Barley

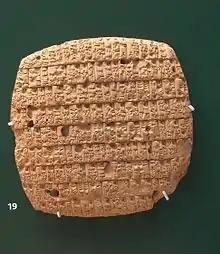
An account of barley rations issued monthly to adults (30 or 40 pints) and children (20 pints) written in cuneiform on clay tablet in year 4 of King Urukagina ("circa" 2350 BCE), from Girsu, Iraq

Barley was one of the first grains to be domesticated in the Fertile Crescent, an area of relatively abundant water in Western Asia, around 9,000 BC. Wild barley ("H. vulgare" ssp. "spontaneum") ranges from North Africa and Crete in the west to Tibet in the east. A study of genome-wide diversity markers found Tibet to be an additional center of domestication of cultivated barley. The earliest archaeological evidence of the consumption of wild barley, "Hordeum spontaneum", comes from the Epipaleolithic at Ohalo II at the southern end of the Sea of Galilee, where grinding stones with traces of starch were found. The remains were dated to about 23,000 BC. The earliest evidence for the domestication of barley, in the form of cultivars that cannot reproduce without human assistance, comes from Mesopotamia, specifically the Jarmo region of modern-day Iraq, around 9,000–7,000 BC.